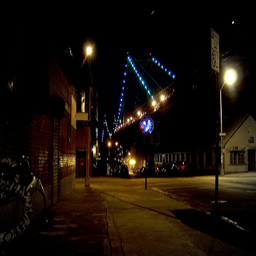
A view of a bridge lit up at night.
A sign and some traffic lights on a street.
Lit-up bridge in a city at night over a street.
a bridge with some blue lights along the side of it
An empty street and stop sign at night.